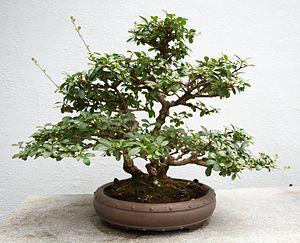
Ligustrum sinense Penjing dans les serres du Jardin botanique de Montréal, Montréal, Québec